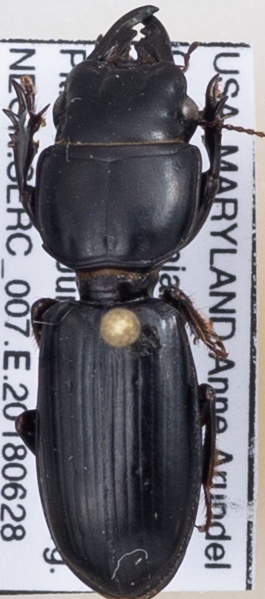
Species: Scarites subterraneus
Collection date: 2018-06-28
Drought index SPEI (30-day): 0.39
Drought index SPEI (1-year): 0.226
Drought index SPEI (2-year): -0.46